The Boy in the Striped Pyjamas (film)

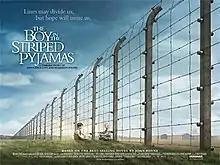
UK theatrical release poster

The Boy in the Striped Pyjamas (released as The Boy in the Striped Pajamas in North America) is a 2008 Holocaust historical drama film written and directed by Mark Herman. It is based on the 2006 novel of the same name by John Boyne. Set in Nazi-occupied Poland, the film follows the son of a "Schutzstaffel" officer who befriends a Jewish prisoner of his age.